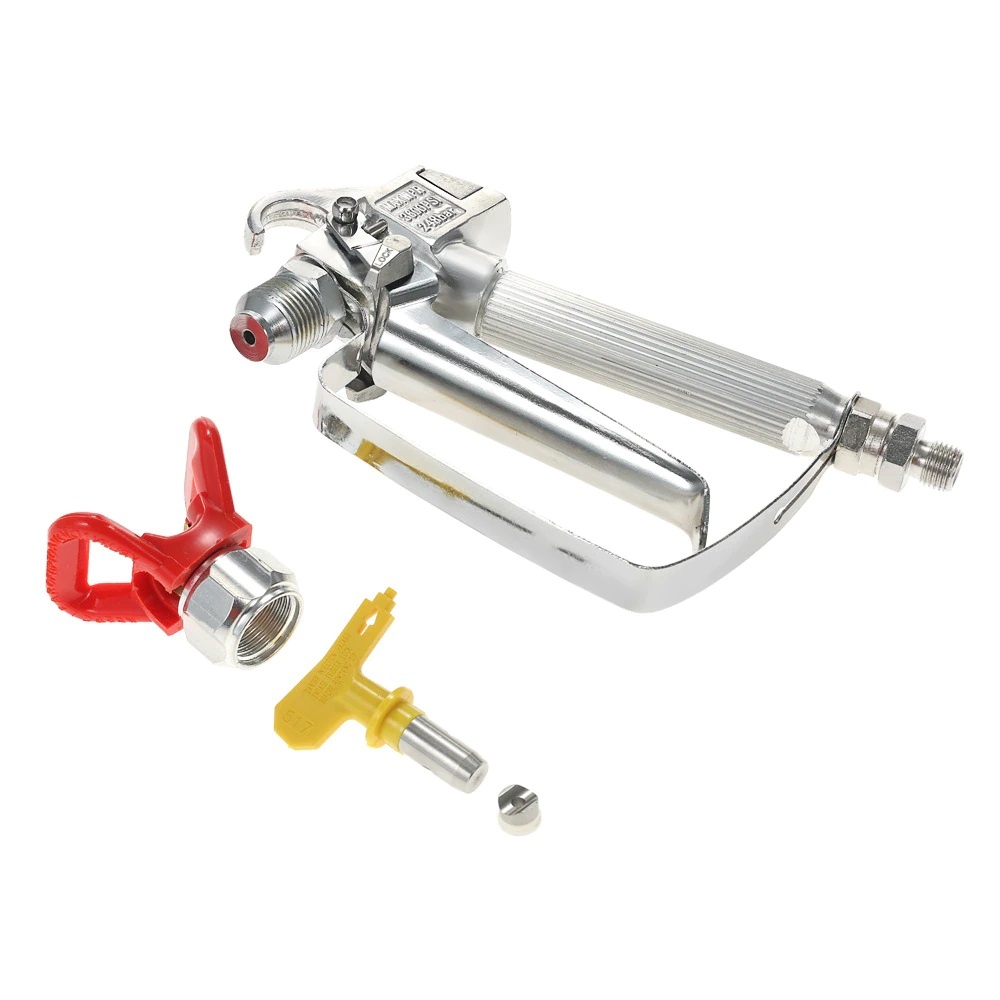
Airless Spray Gun For Graco Titan Wagner Paint Sprayers With 517 Spray Tip
Airless Spray Gun For Graco Titan Wagner Paint Sprayers With 517 Spray Tip The high-pressure airless paint is widely used to spray painting for airless spraying machines, it has a durable 3600PSI nozzle airless sprayer gun and owns a great atomization effect and anti-switch for cleaning ability and switch. The high-pressure airless paint has an ergonomically designed handle to reduce spraying fatigue, easy to use and clean. It is compatible for Graco, Titan, Wagner spraying machines and offers a 517 spray gun tip for Graco Titan Wagner paint sprayer. With red/yellow airless sprayer nozzle seat guard to protect your sprayer gun from scratches and keep its effectiveness. Specifications: Type: High-Pressure Airless Paint Spray Gun Quantity: 1set Paint Spray Gun Material: Aluminum Material of Sprayer Nozzle Seat Guard: Aluminum/Iron/Plastic Color: Silver+red/yellow Delivery by random. Maximum Operating Pressure: 3600psi Size: 23.0*17.0*5.0cm (L*W*H) Net Weight: 600g Package: 1 * Airless Spray Gun 1 * Red Airless Sprayer Nozzle Seat Guard 1 * 517 Airless Spray Nozzle
Brand: TradeKiwi
Category: Hardware > Tools > Paint Tools > Paint Sprayers > Airless Sprayers